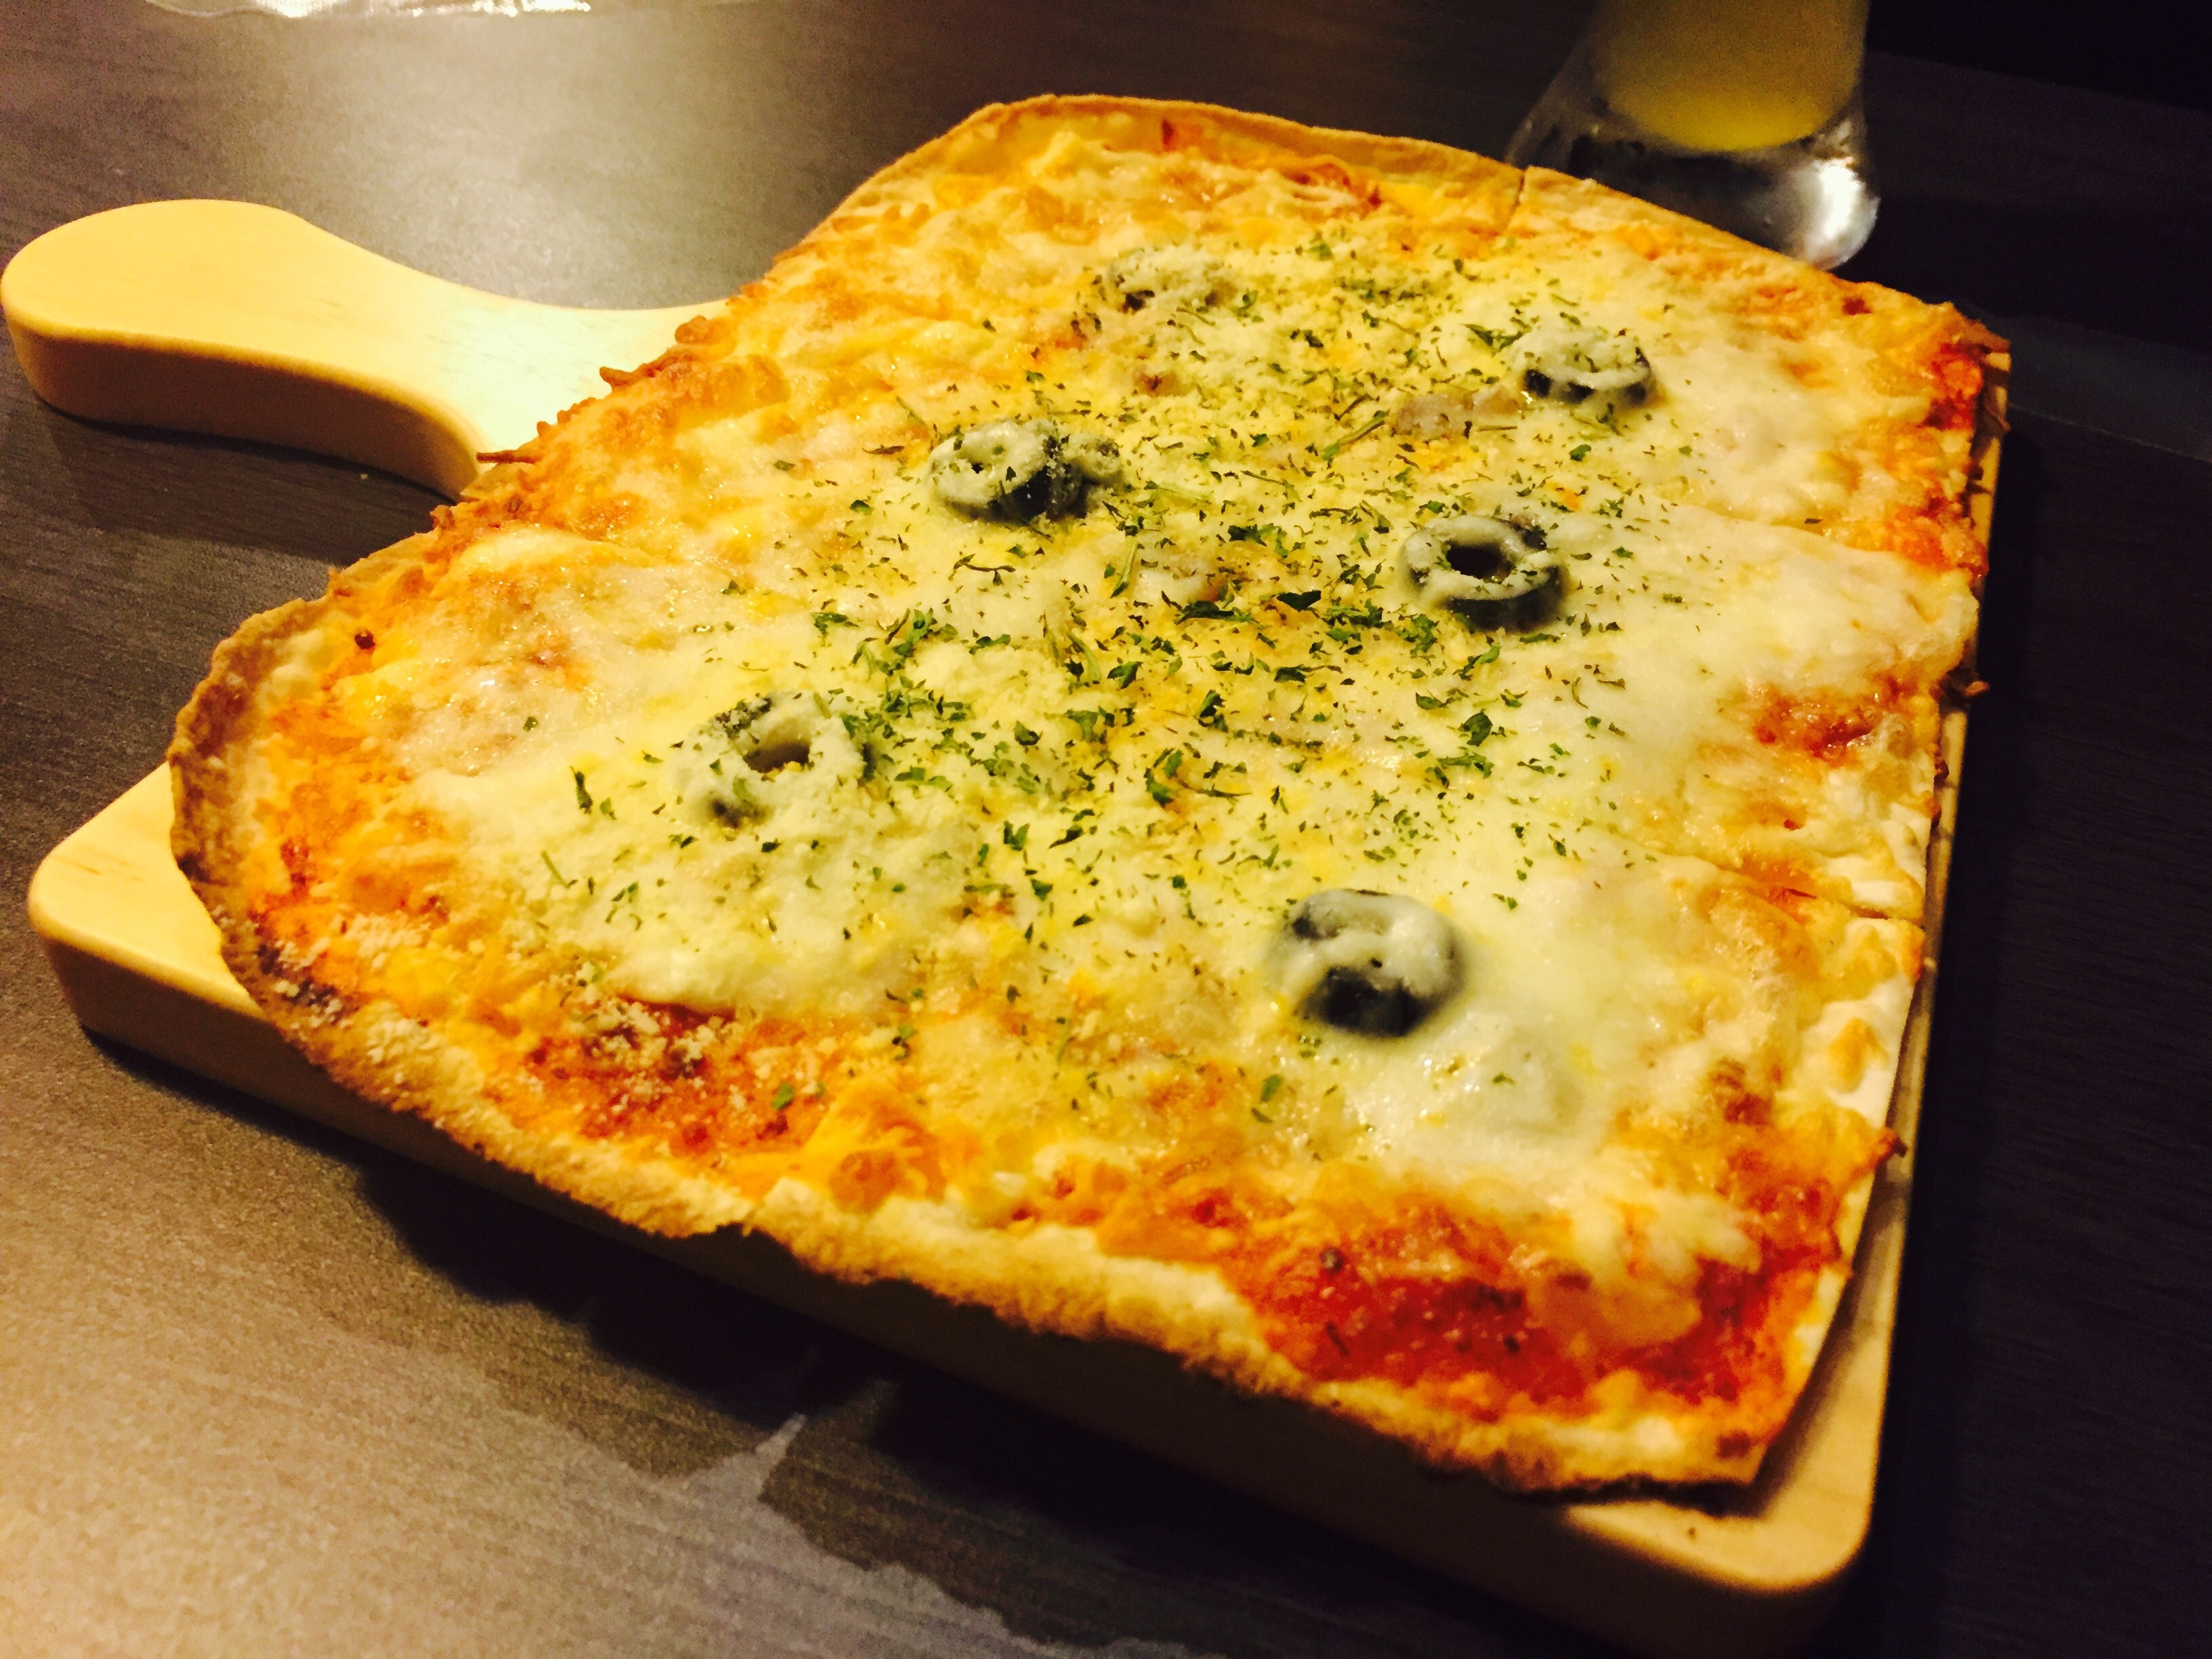
dish, meal, food, cooking, produce, breakfast, cuisine, delicious, pizza, cheese, dining, snacks, soft, olive, parsley, thin, italian food, pizza cheese, frittata, o earth is empty, european food